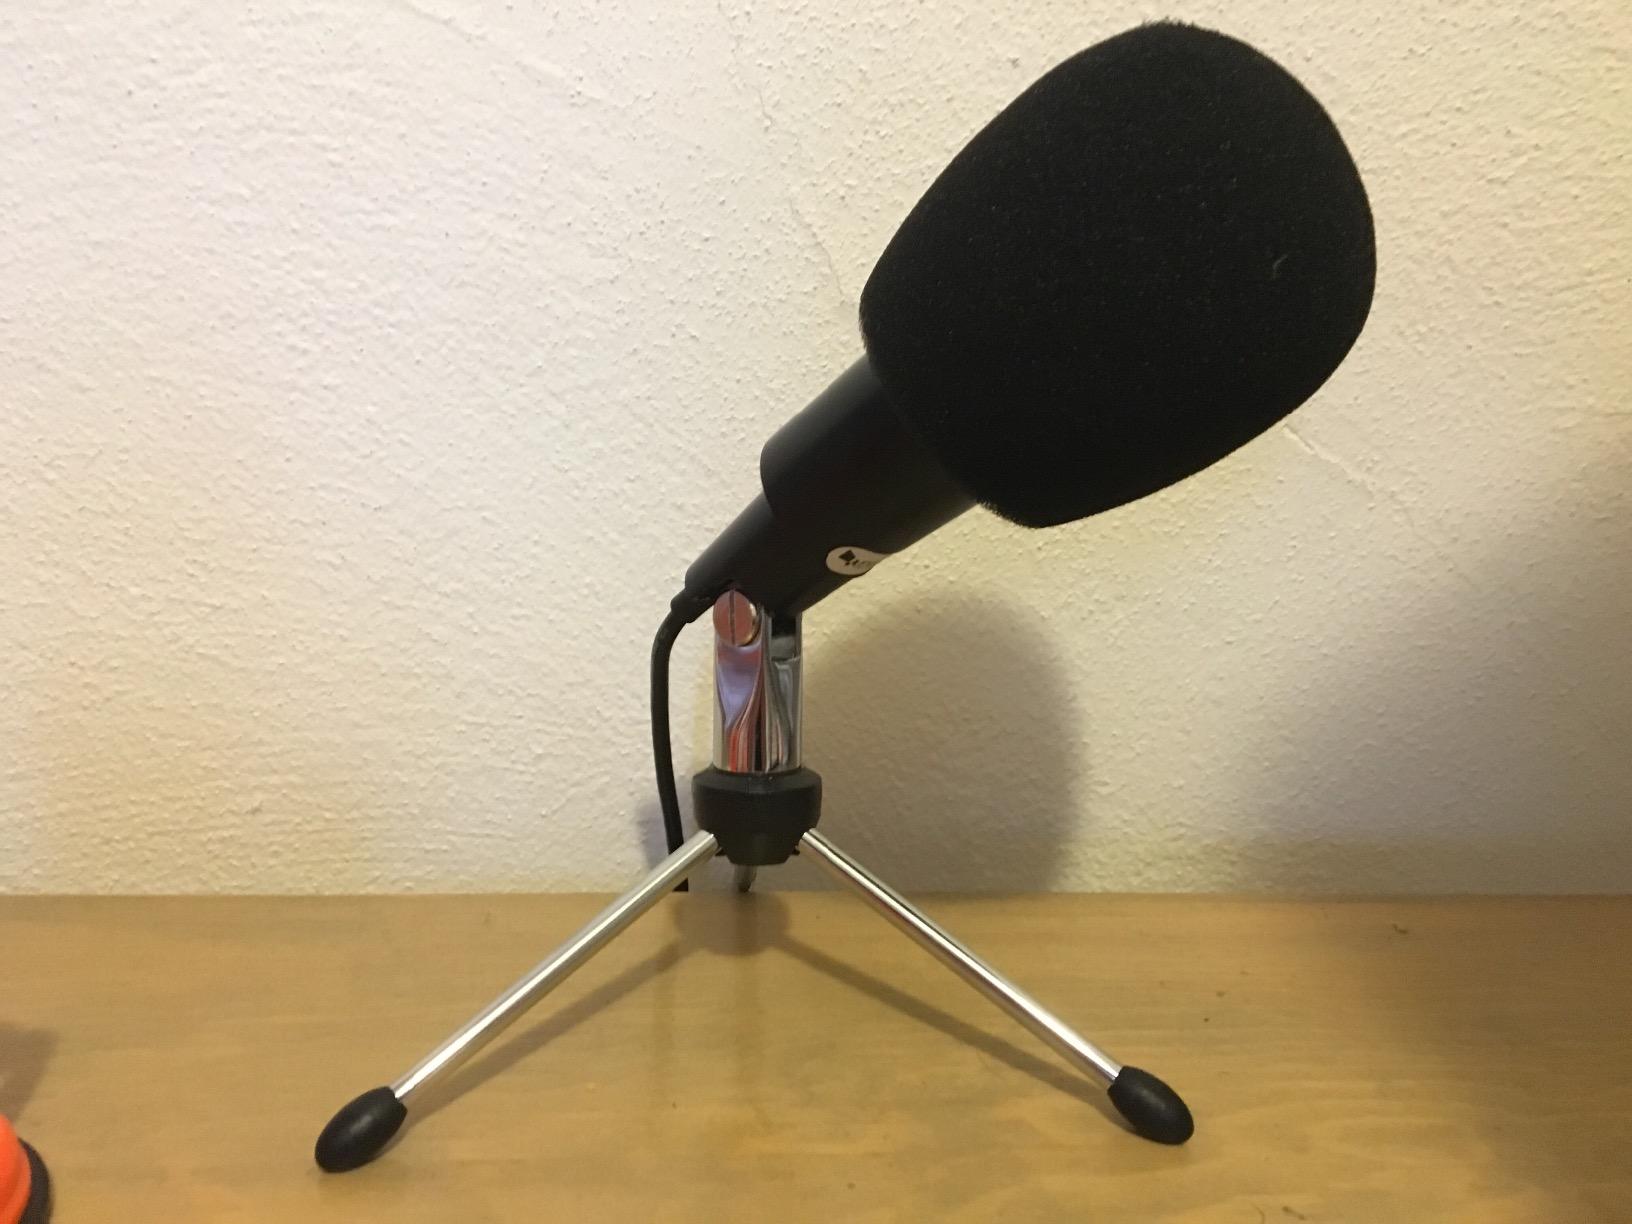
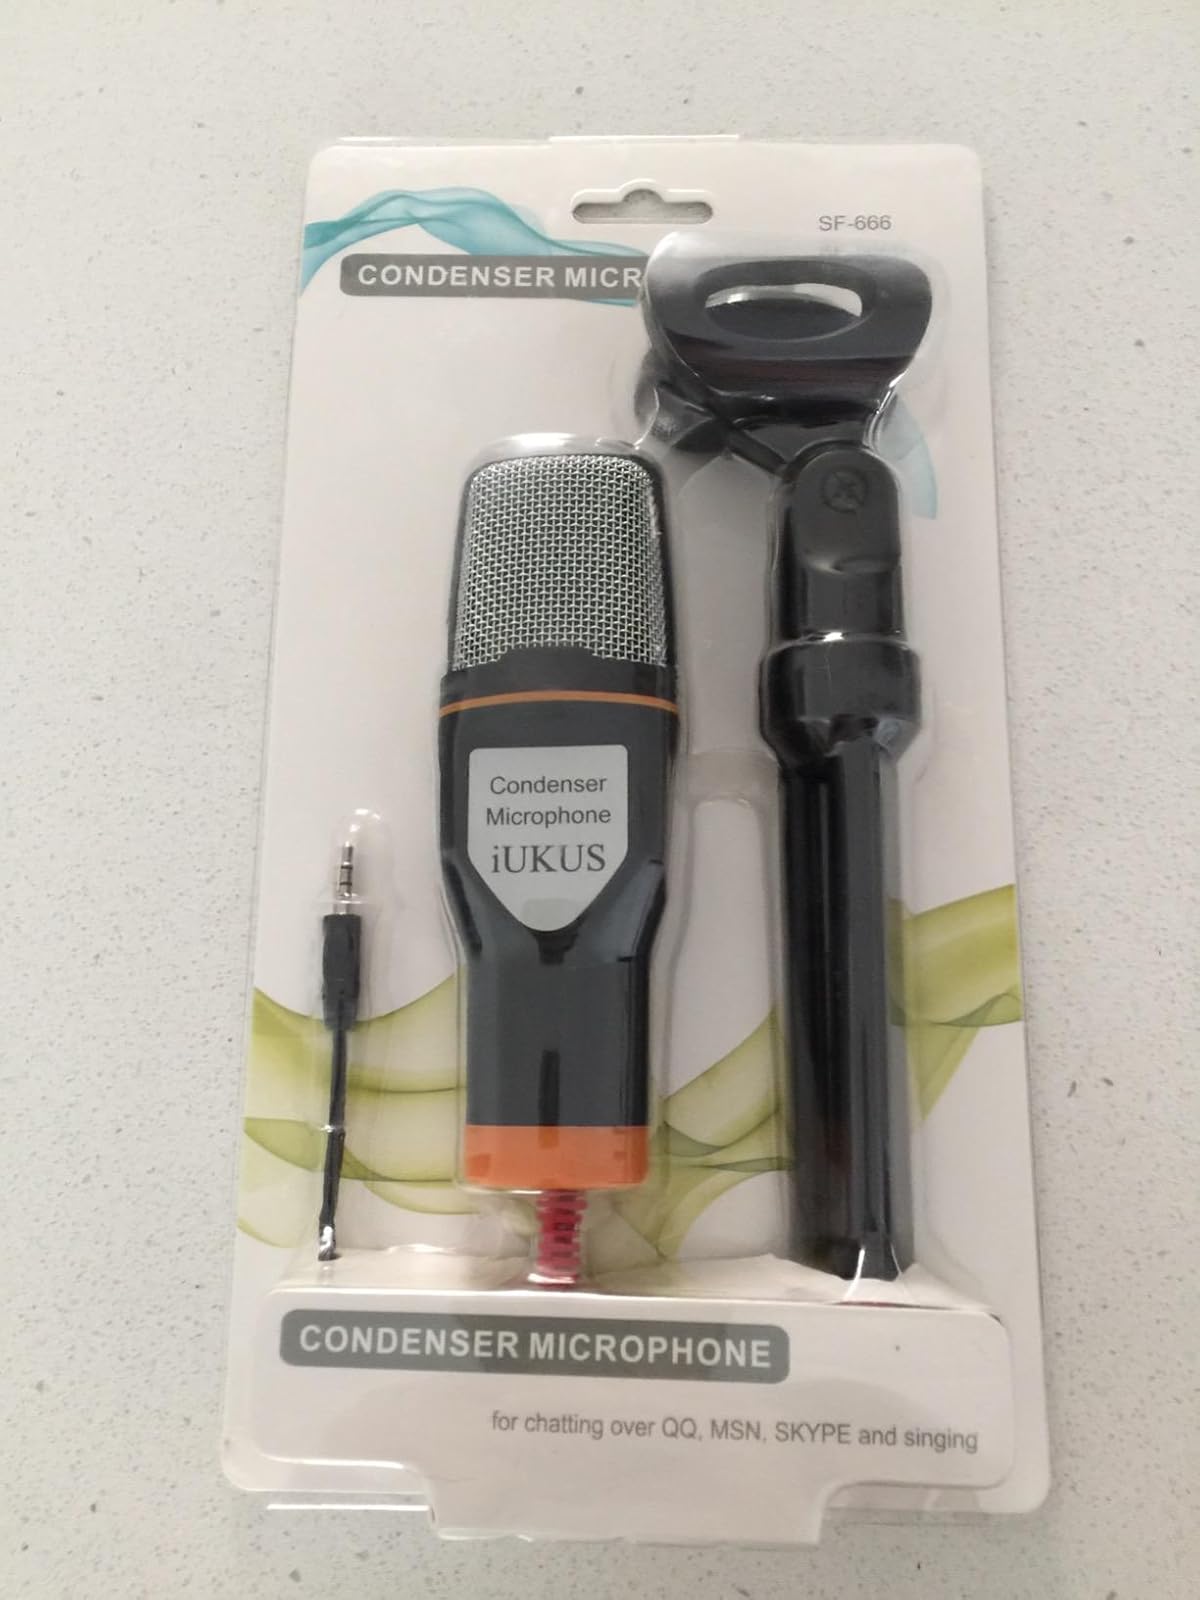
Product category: microphone
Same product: no